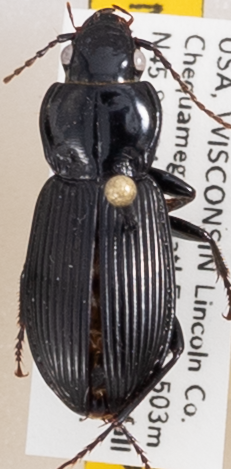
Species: Pterostichus novus
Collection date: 2018-07-24
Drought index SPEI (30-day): -0.71
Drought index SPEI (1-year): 0.17
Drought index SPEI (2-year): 2.09